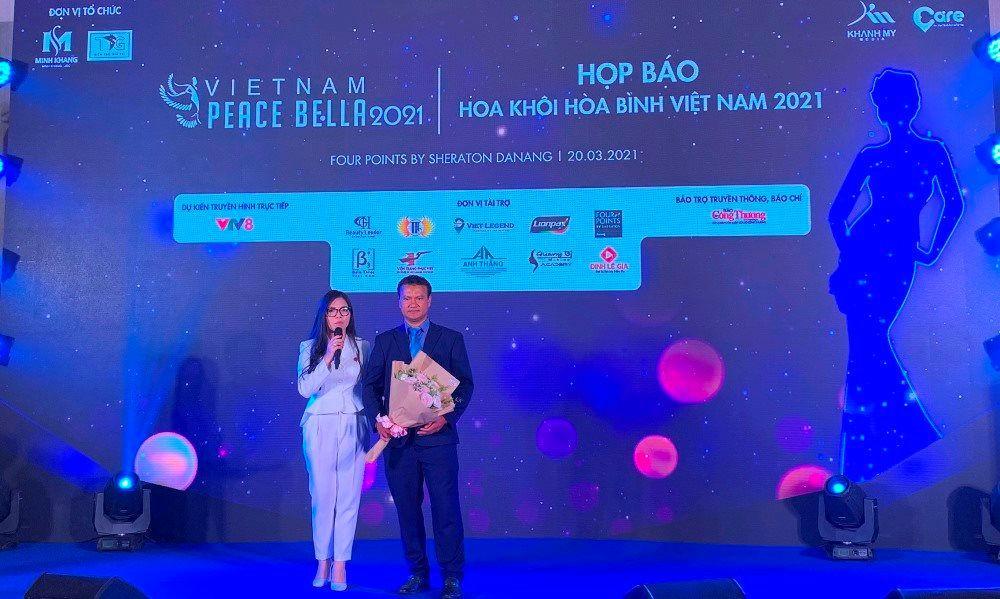
người đàn ông mặc vest đang cầm một bó hoa